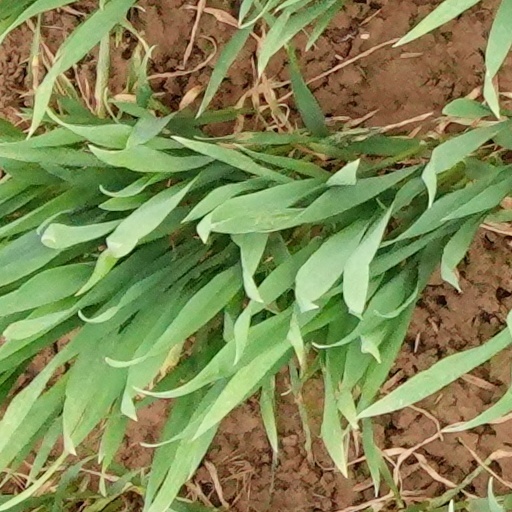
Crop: wheat